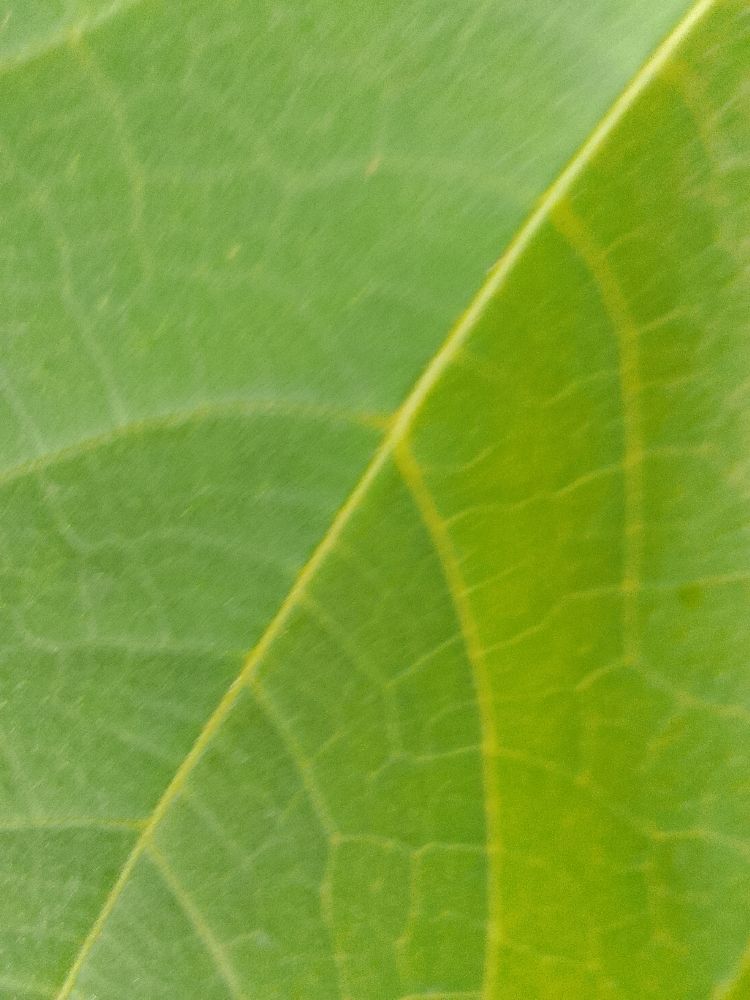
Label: healthy